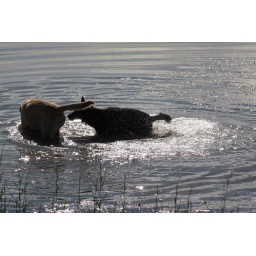
181_2521 dogs playing in the lake